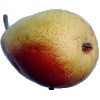
Label: Pear 2